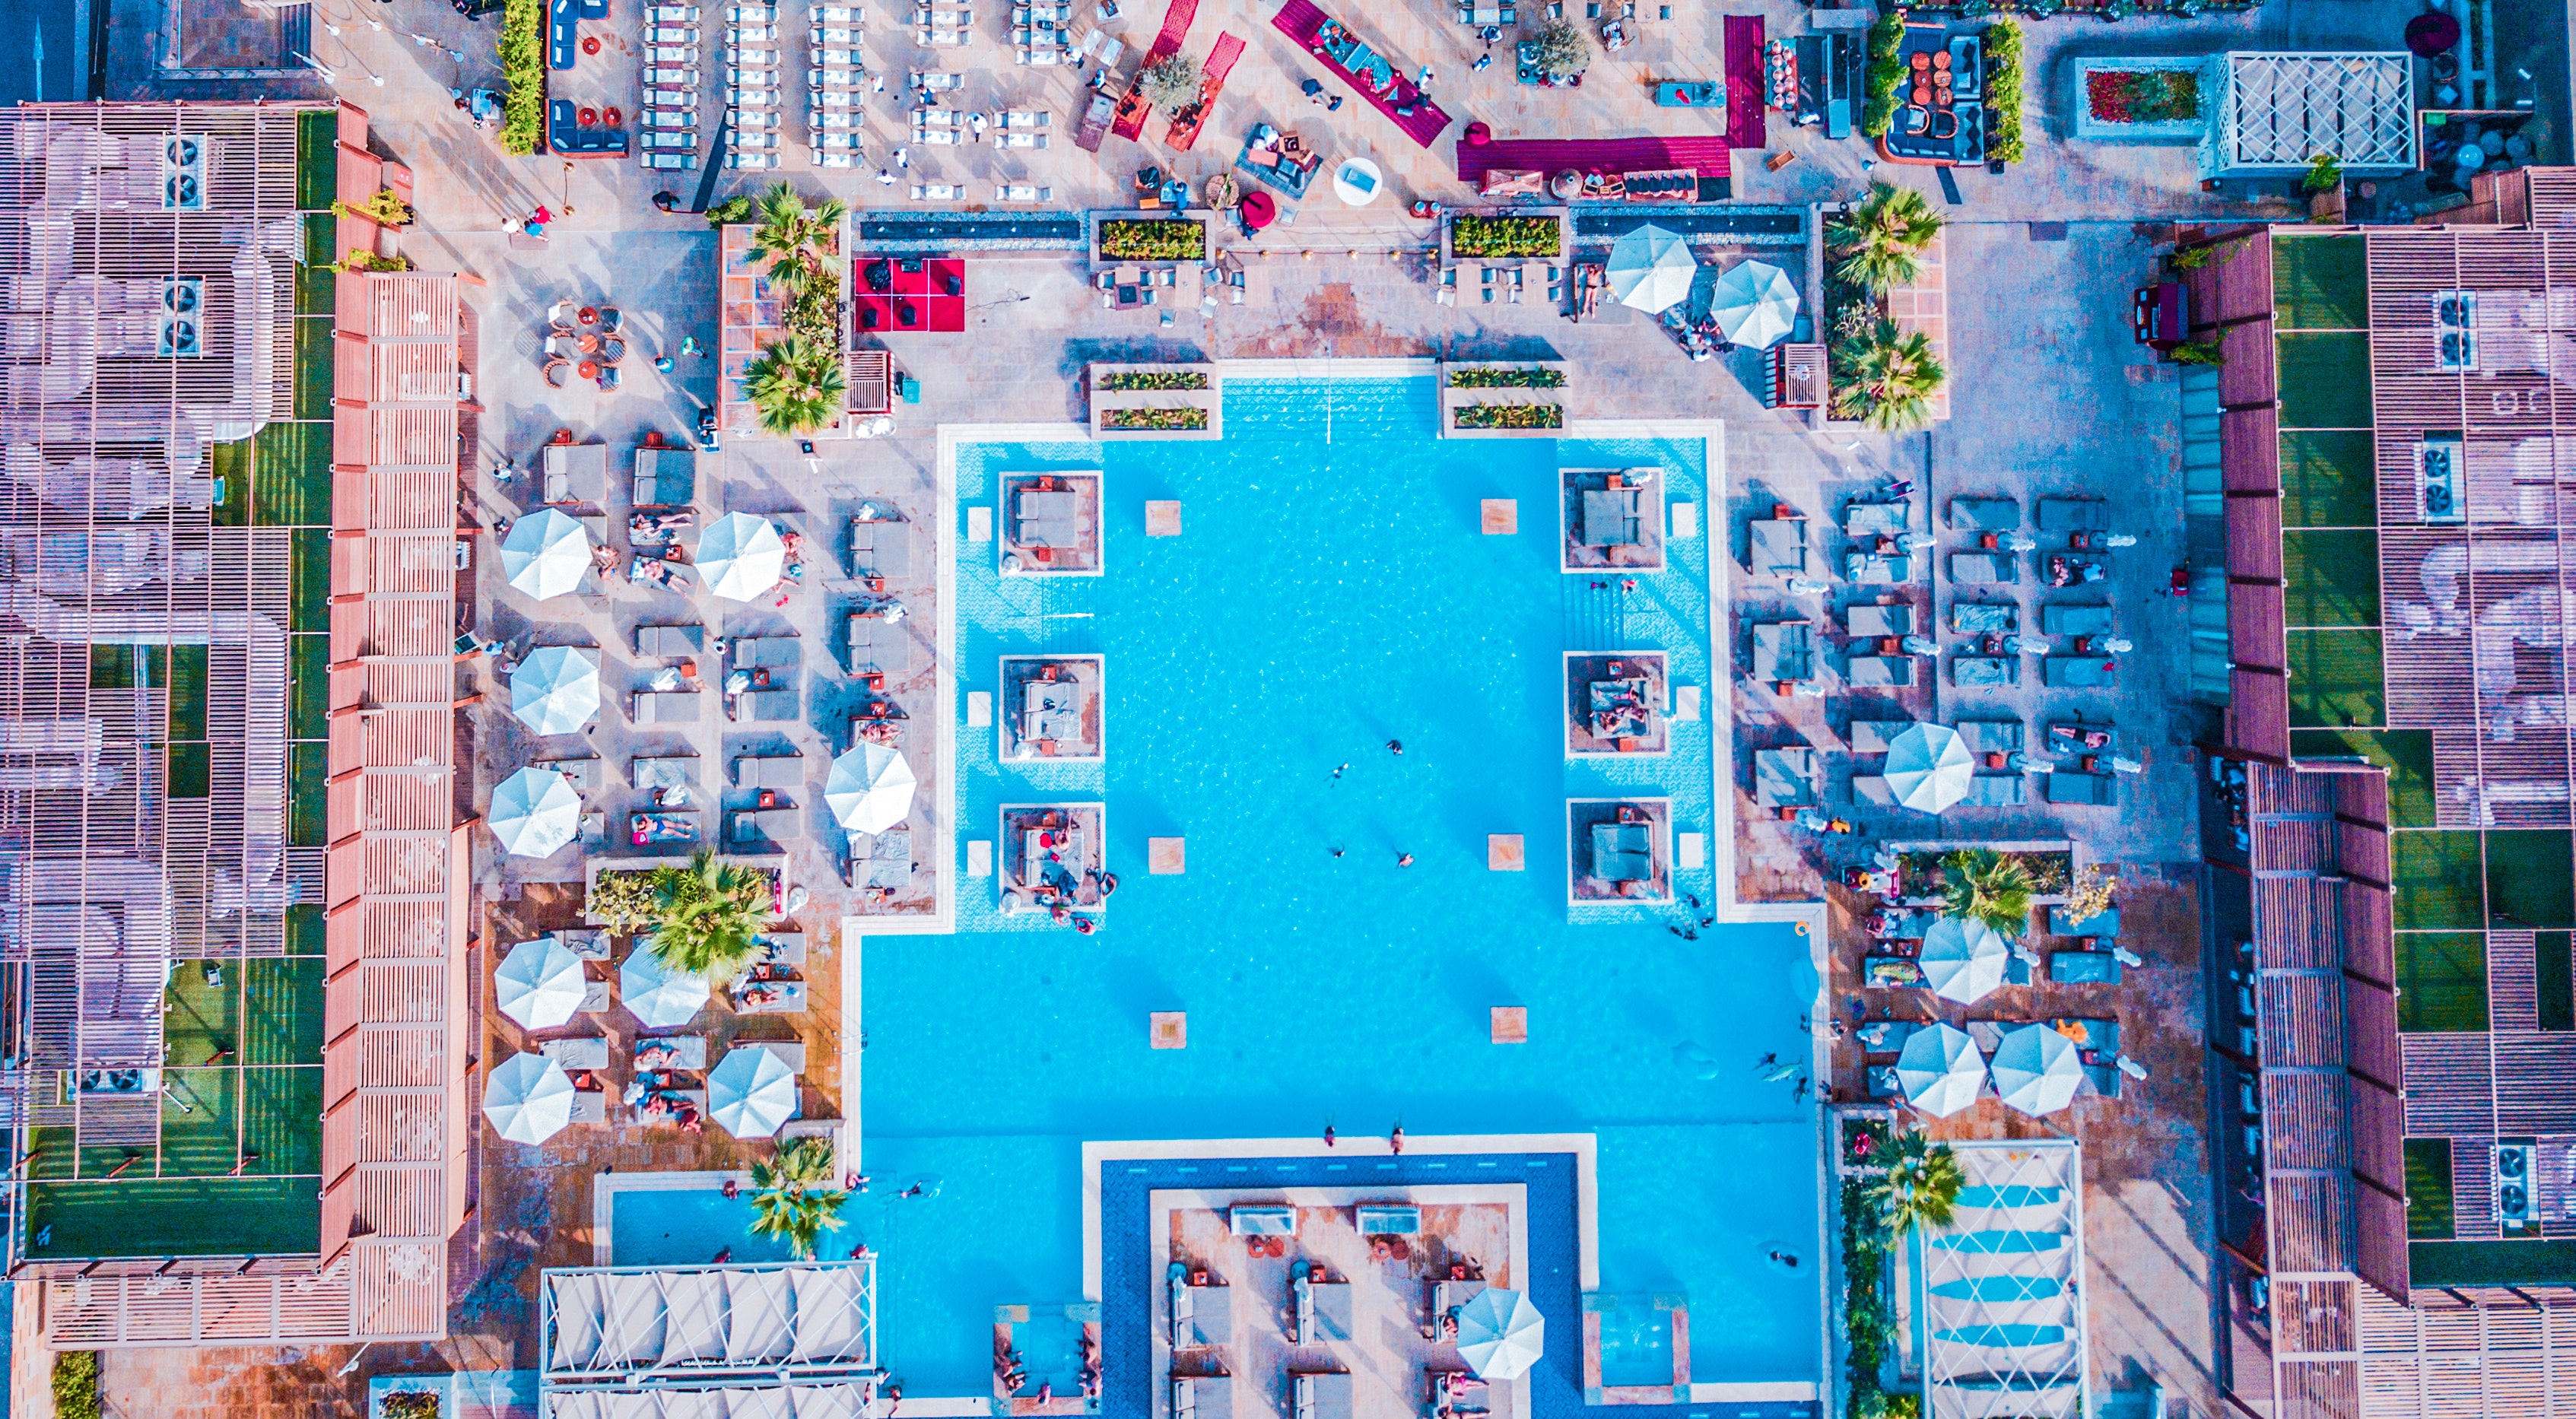
blue, urban design, games, architecture, photography, recreation, world, city, art